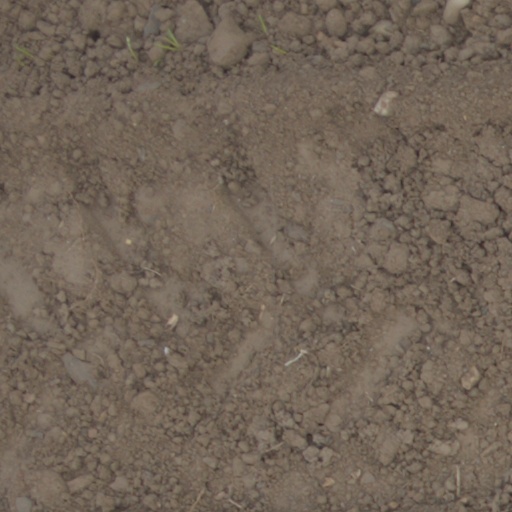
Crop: wheat